Lee de Forest

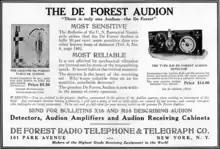
Audion advertisement, "Electrical Experimenter" magazine, August 1916

In May 1910, the Radio Telephone Company and its subsidiaries were reorganized as the North American Wireless Corporation, but financial difficulties meant that the company's activities had nearly come to a halt. De Forest moved to San Francisco, California, and in early 1911 took a research job at the Federal Telegraph Company, which produced long-range radiotelegraph systems using high-powered Poulsen arcs.